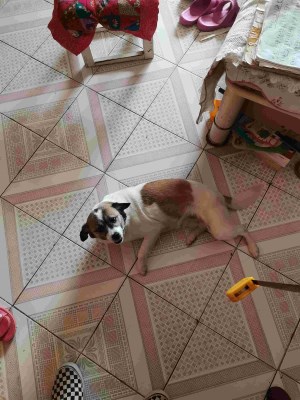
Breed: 3336-n000121-chinese_rural_dog